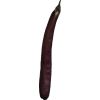
Label: Eggplant long 1